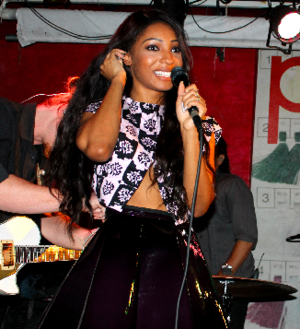
Wynter Gordon
Diana 'Wynter' Gordon er en amerikansk sangskriver og sangerinde. Hun blev mest kendt for sin medvirken på Flo Ridas nummer Sugar, eller som vokalen på David Guettas nummer Toyfriend. En af hendes nyeste hits hedder Dirty Talk.